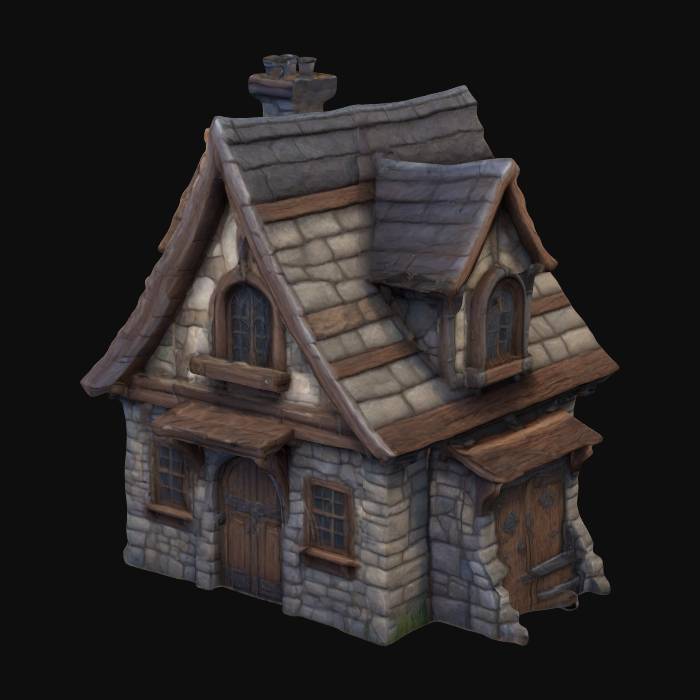
미적 점수 (1~10점): 5